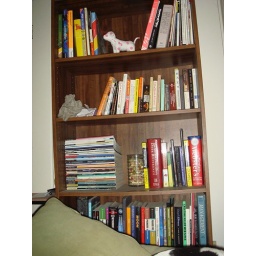
bookshelf in my apartment. that's a pink dog from victoria's secret on the top shelf. i should burn it.